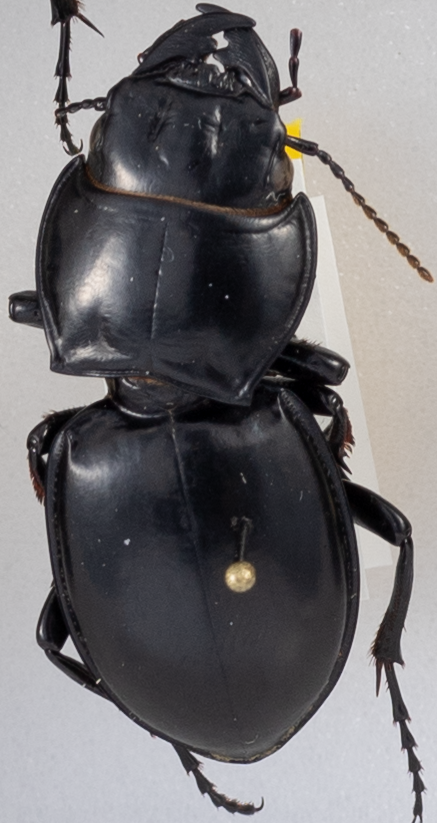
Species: Pasimachus californicus
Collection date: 2015-08-18
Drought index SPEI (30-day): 0.24
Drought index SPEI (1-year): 0.9
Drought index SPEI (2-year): -0.71